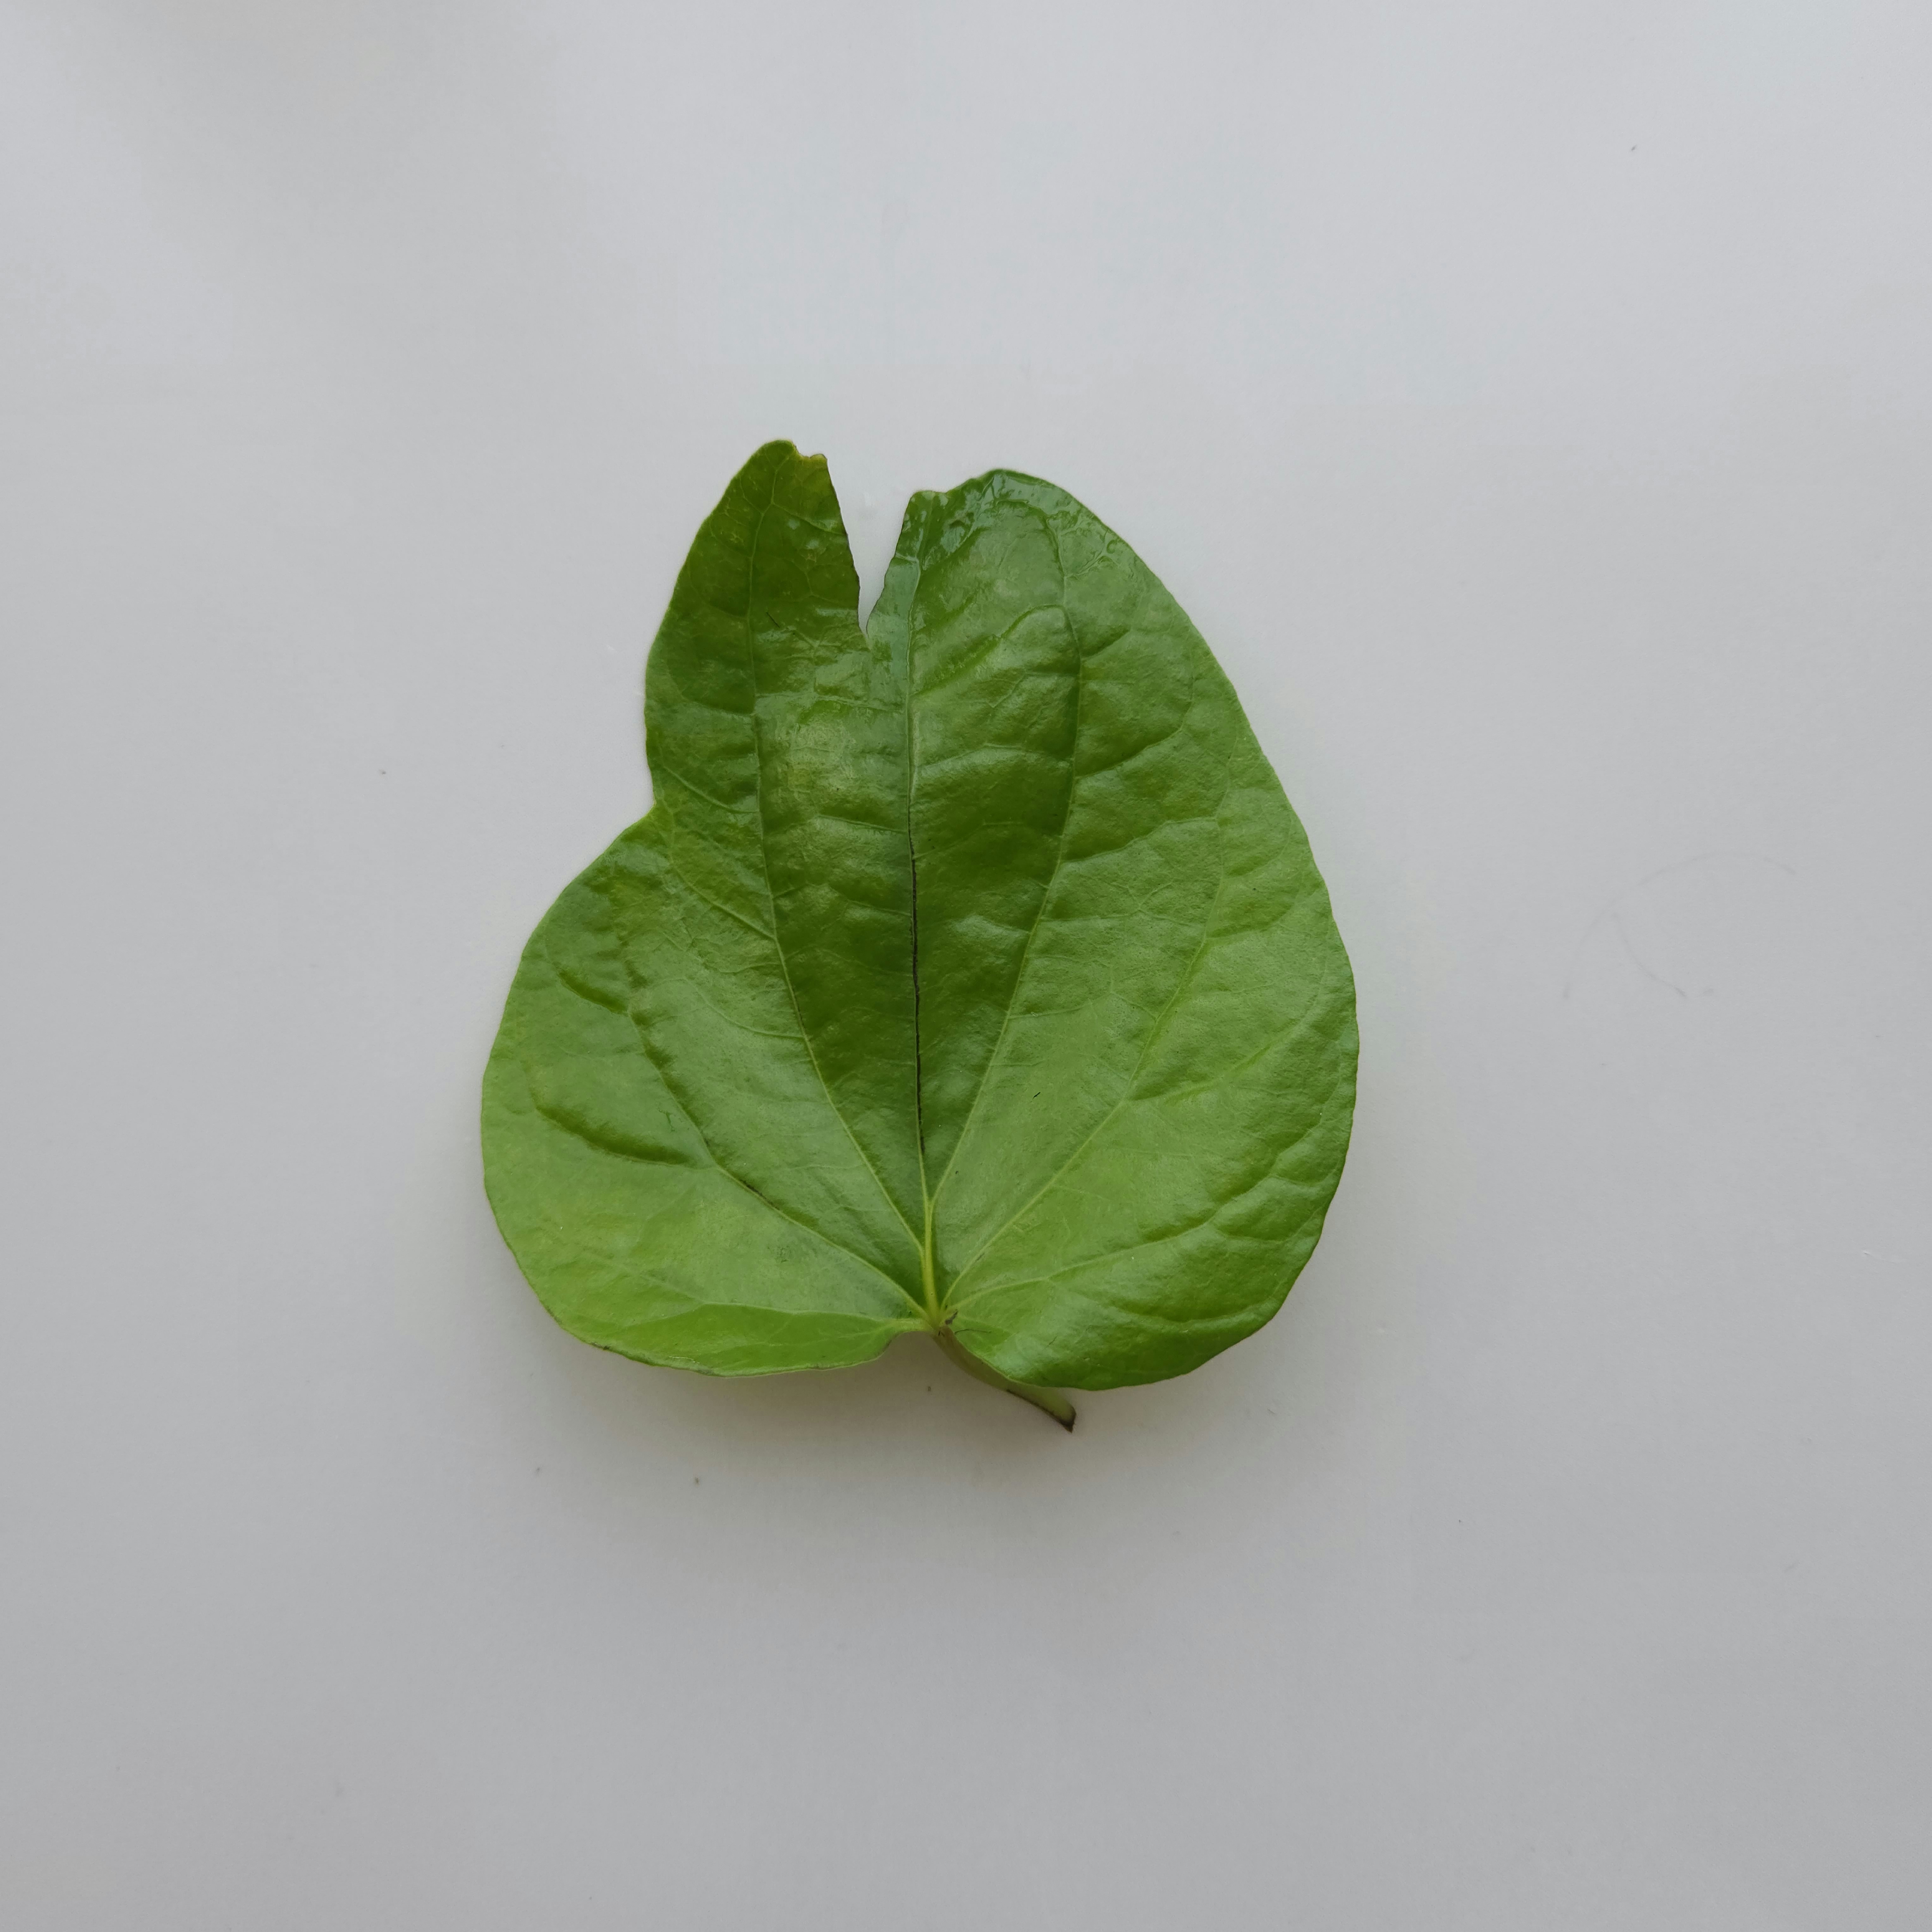
Label: Healthy